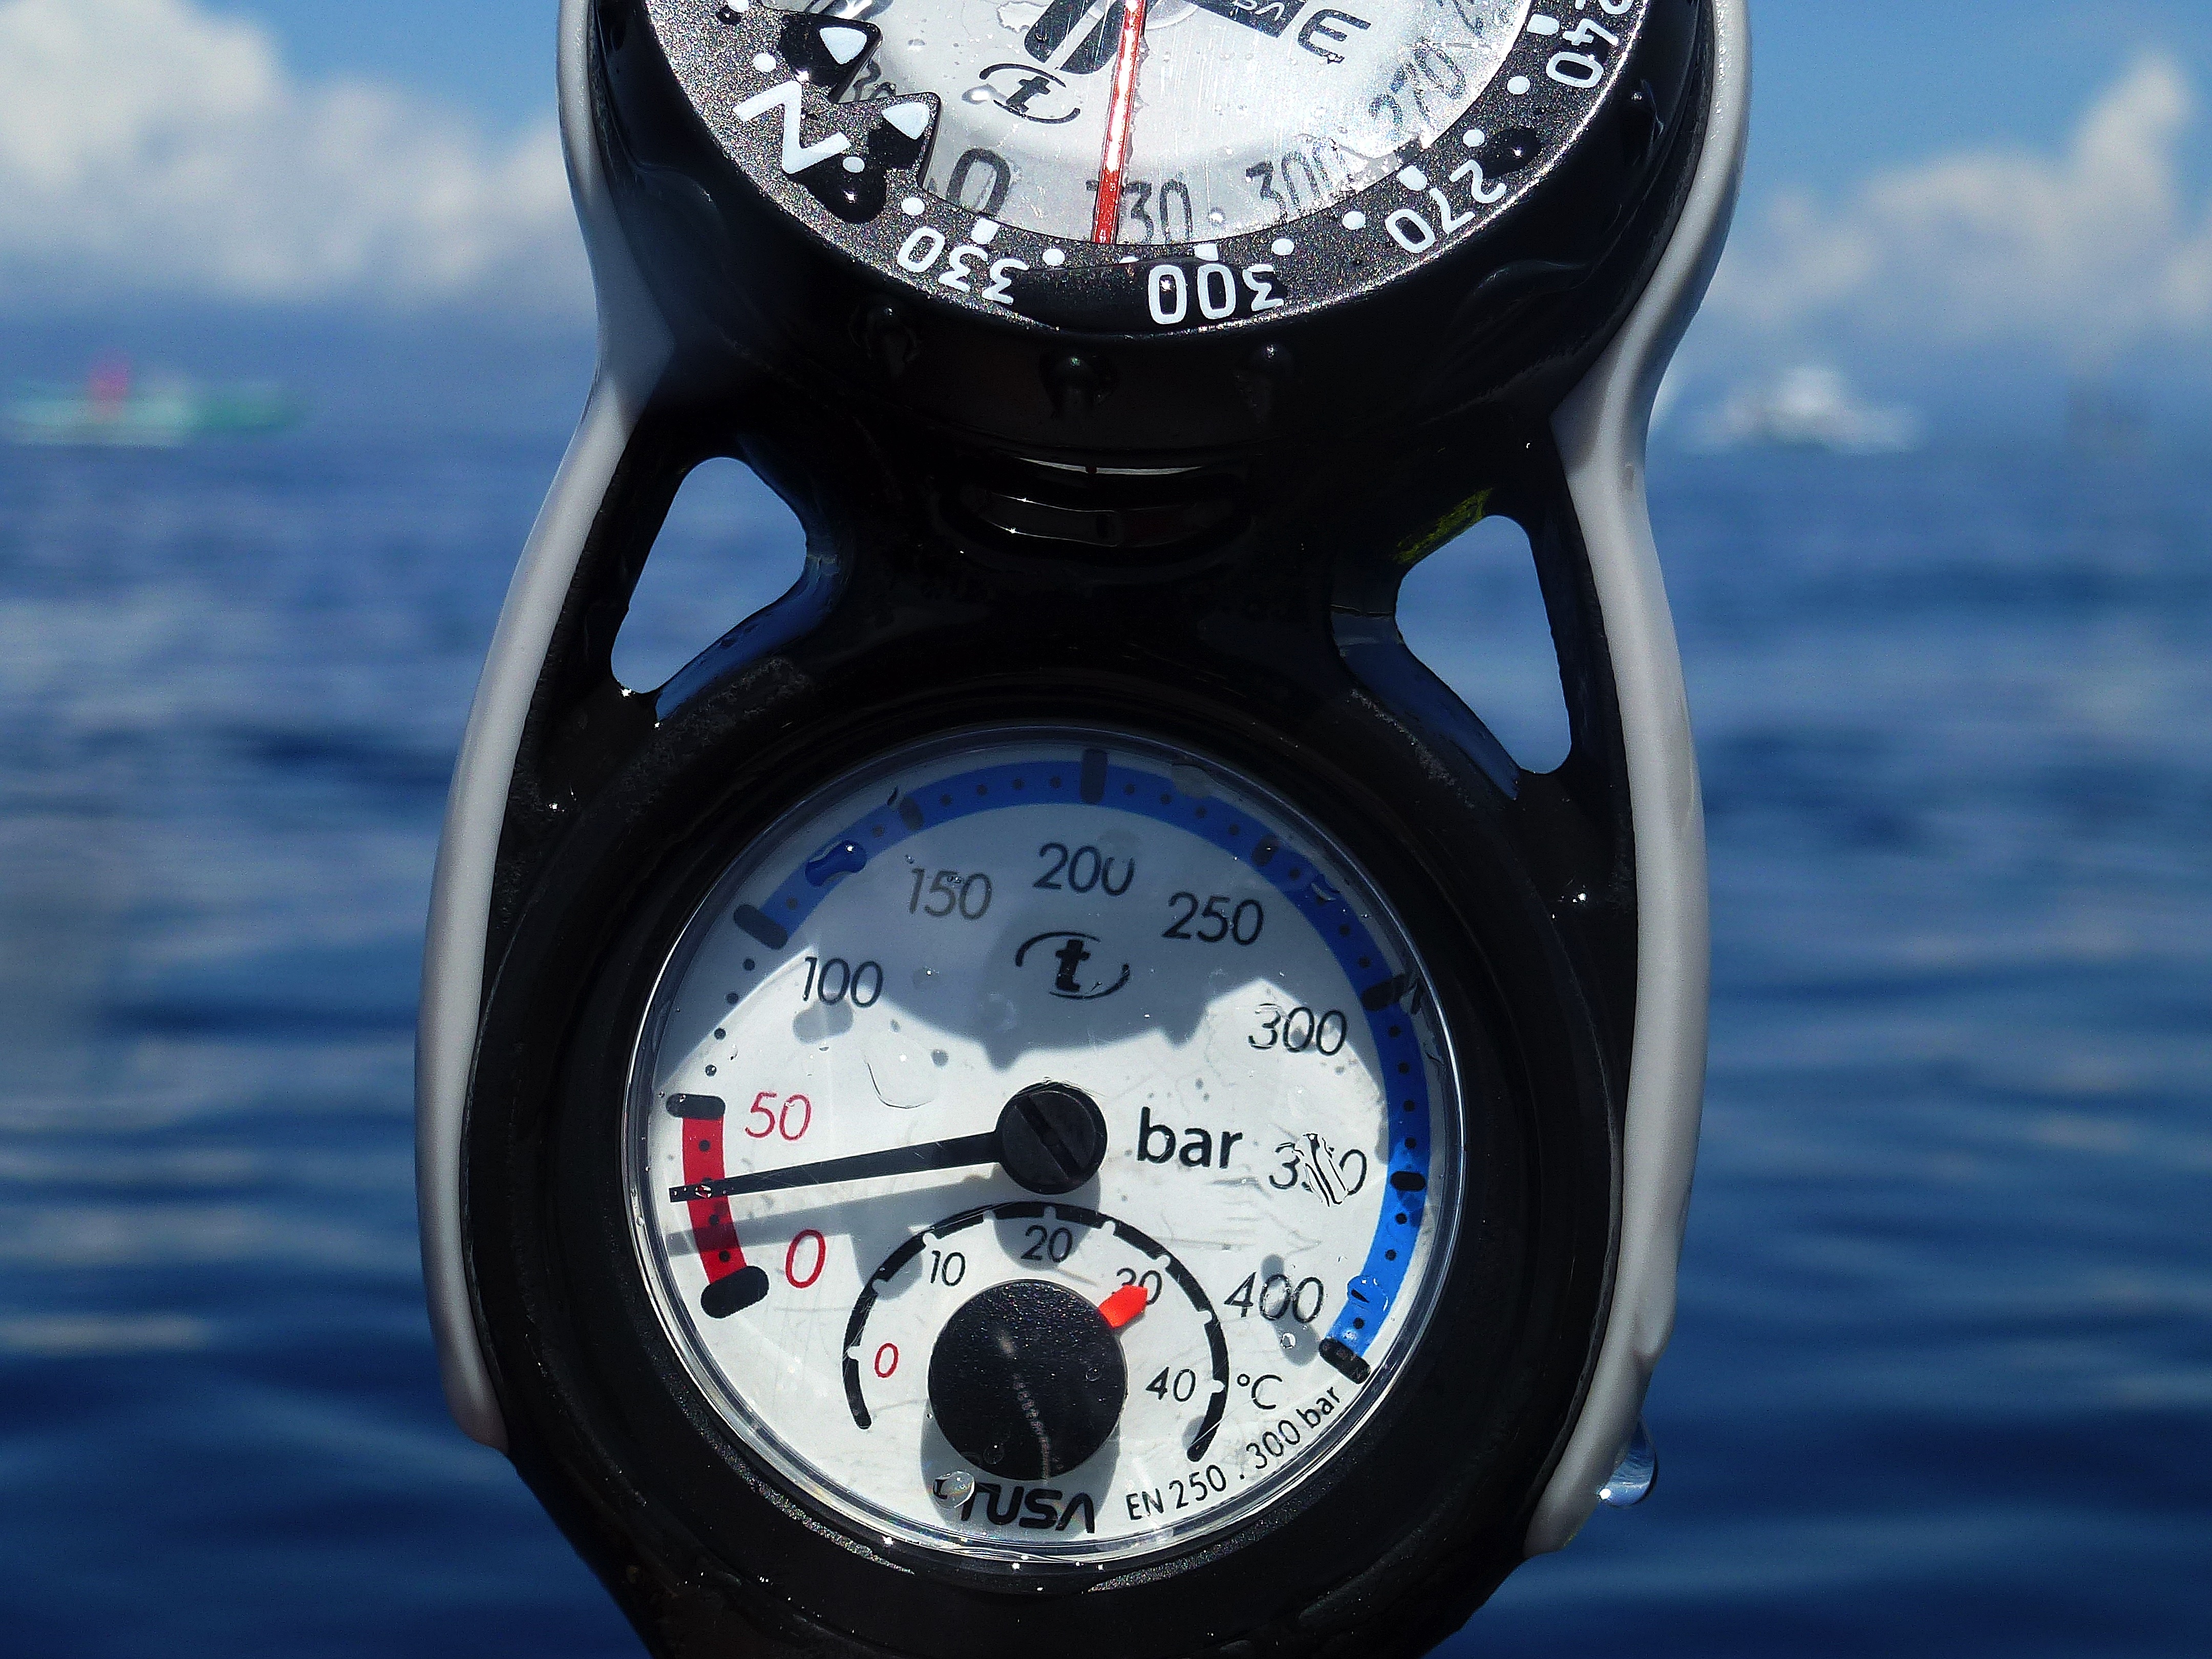
watch, hand, air, diving, blue, finimeter